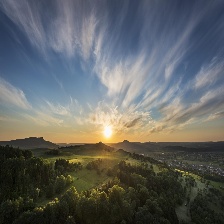
Cloud type: Cirrostratus